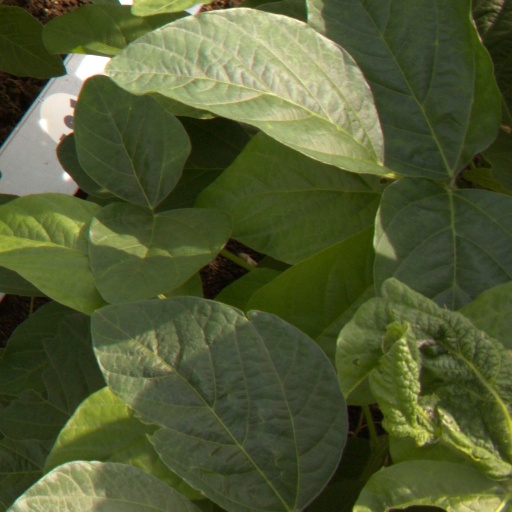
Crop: soybean